Sarah Hewley

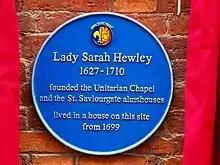
Lady Hewley's blue plaque

Hewley died in York in 1710 after instructing that her "vile body" should be disposed of cheaply and without additional ceremony. She was buried with her husband. Portraits of Sir John Hewley and his wife are preserved in the vestry of St Saviourgate Chapel. Their two children, Wolrych and John, died in infancy.